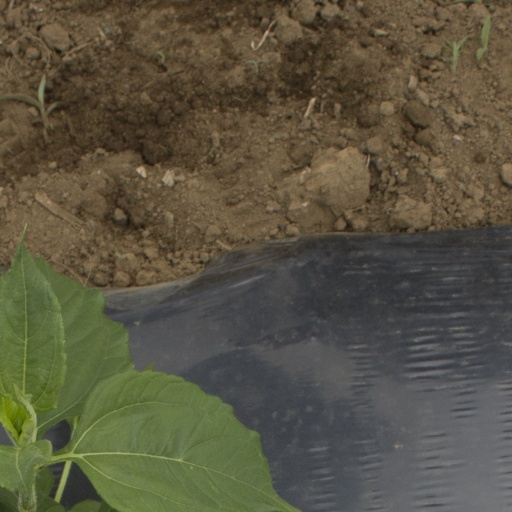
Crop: Jerusalem artichoke